Charge and Bail

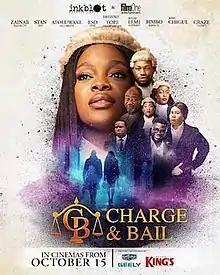

Charge and Bail is a Nigerian comedy-drama film directed by Uyoyou Adia and co-produced by Eku Edewor and Matilda Ogunleye. The film stars Zainab Balogun with Stan Nze, Femi Adebayo, Folu Storms, Tope Olowoniyan, and Eso Dike in supporting roles. The film tells the story of Boma, a high-flying graduate of law from the upper class who finds herself posted to a charge and bail law firm during her NYSC year.